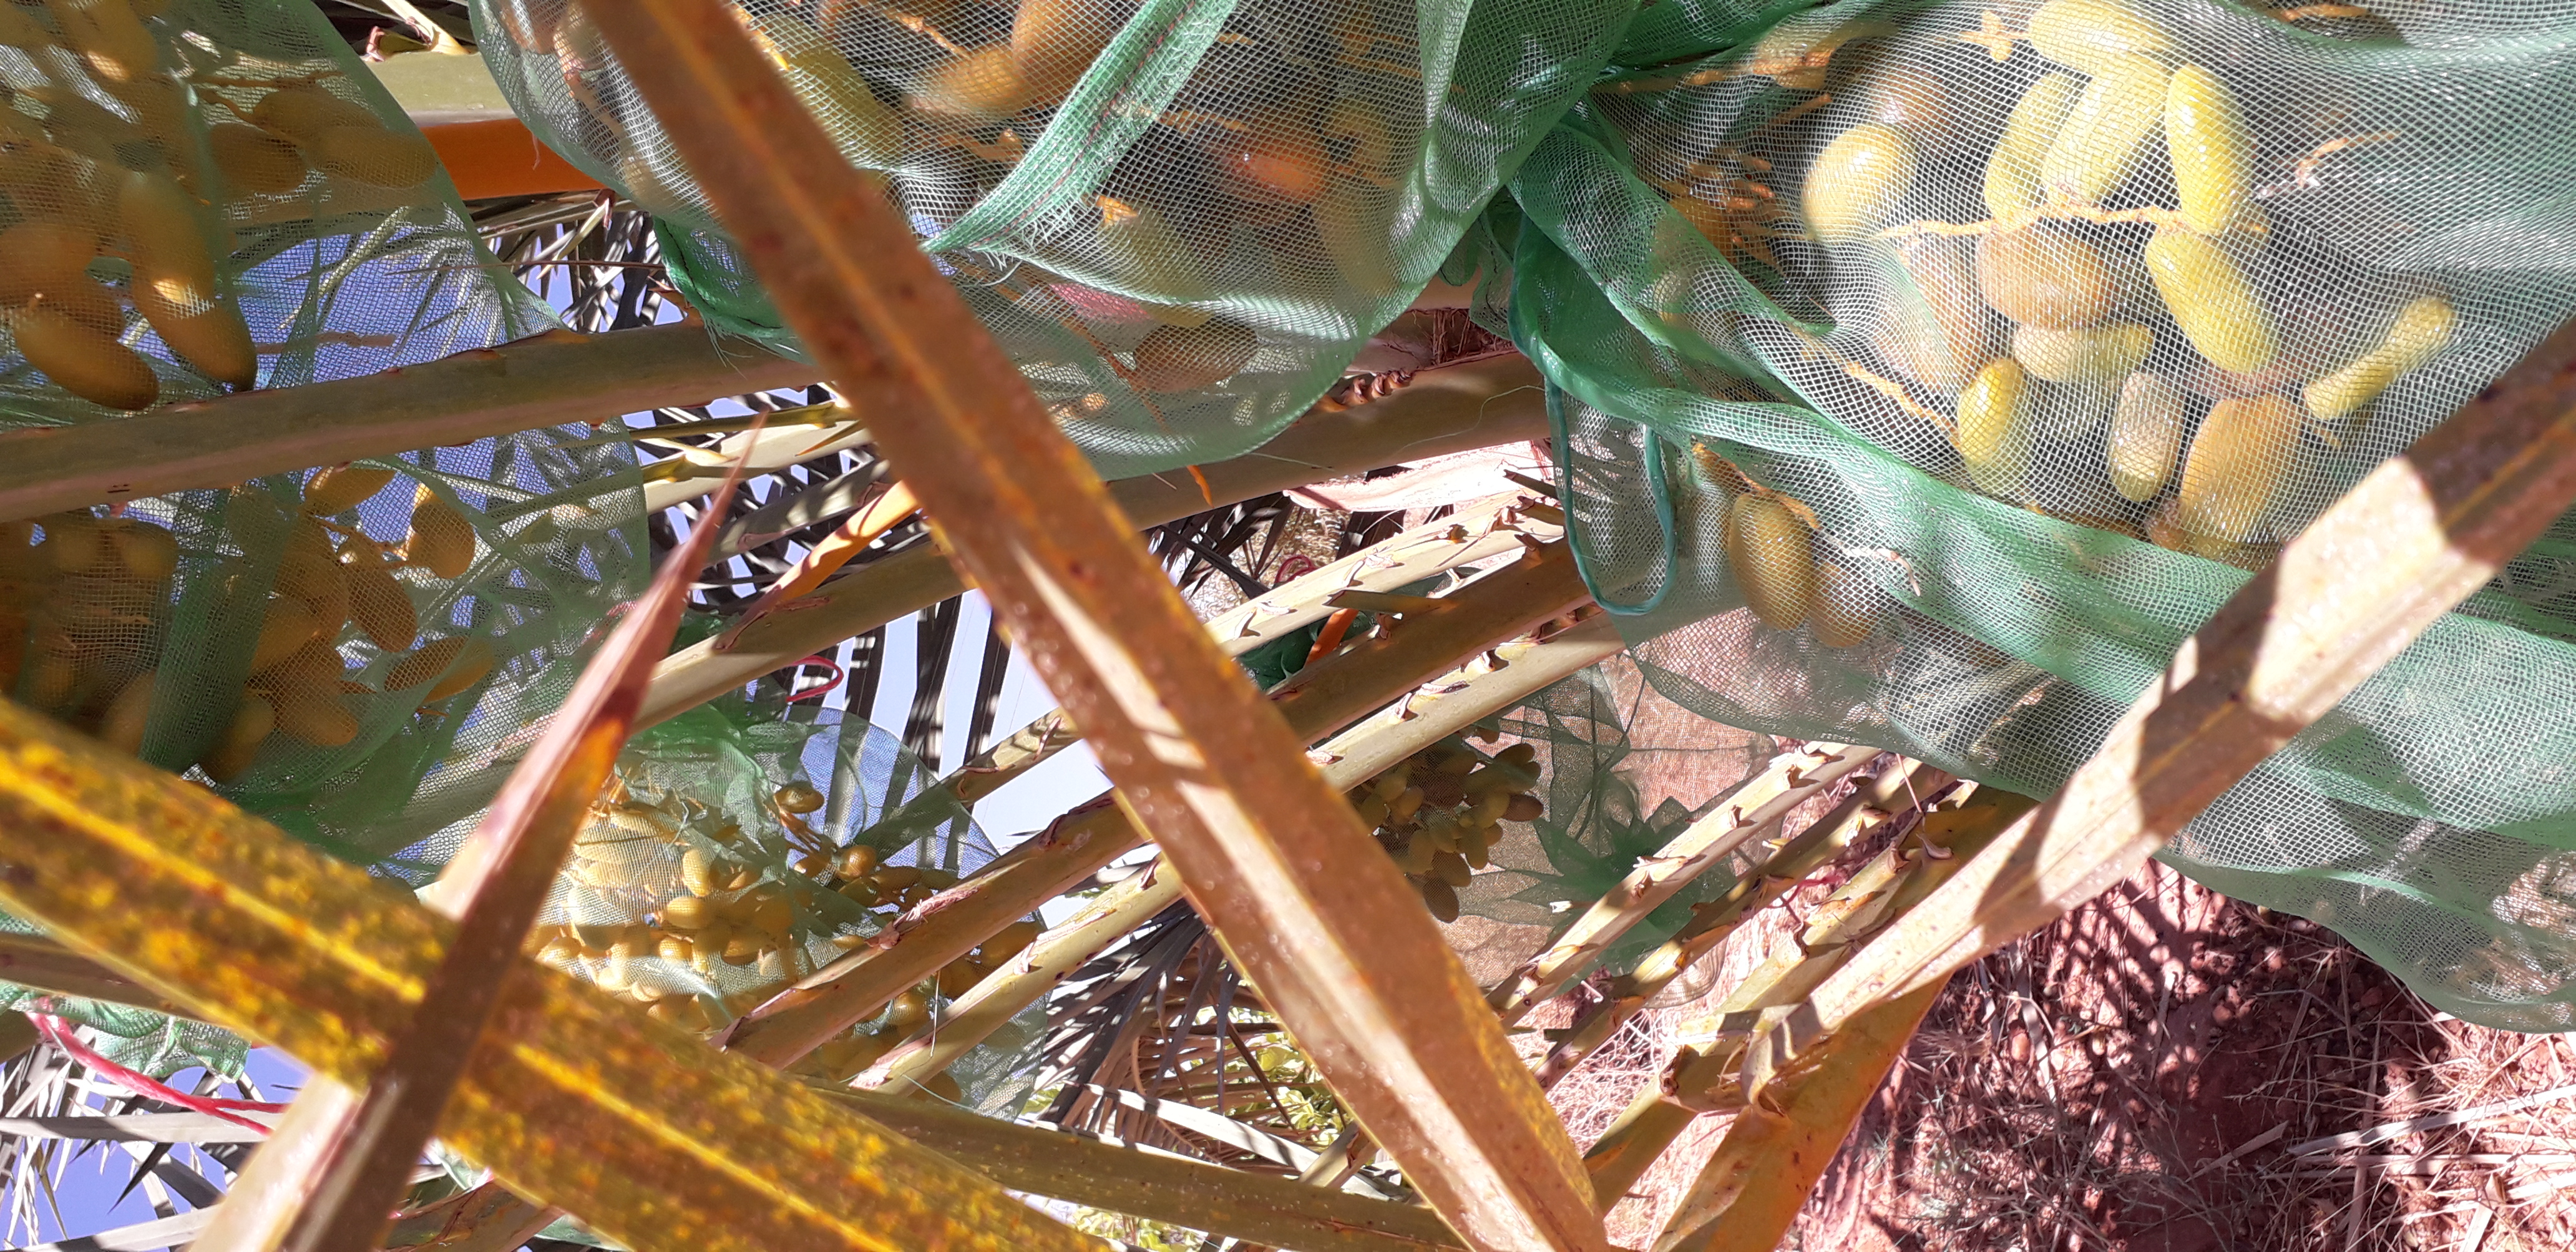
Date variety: kholt